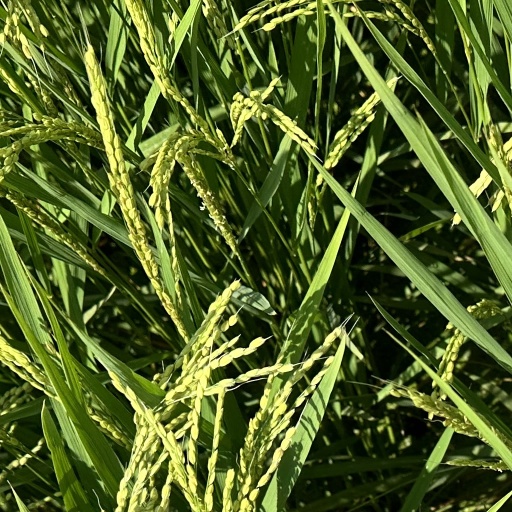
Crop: rice